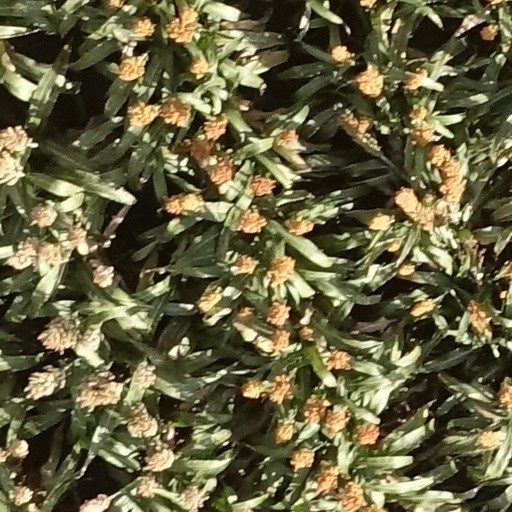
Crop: sorghum